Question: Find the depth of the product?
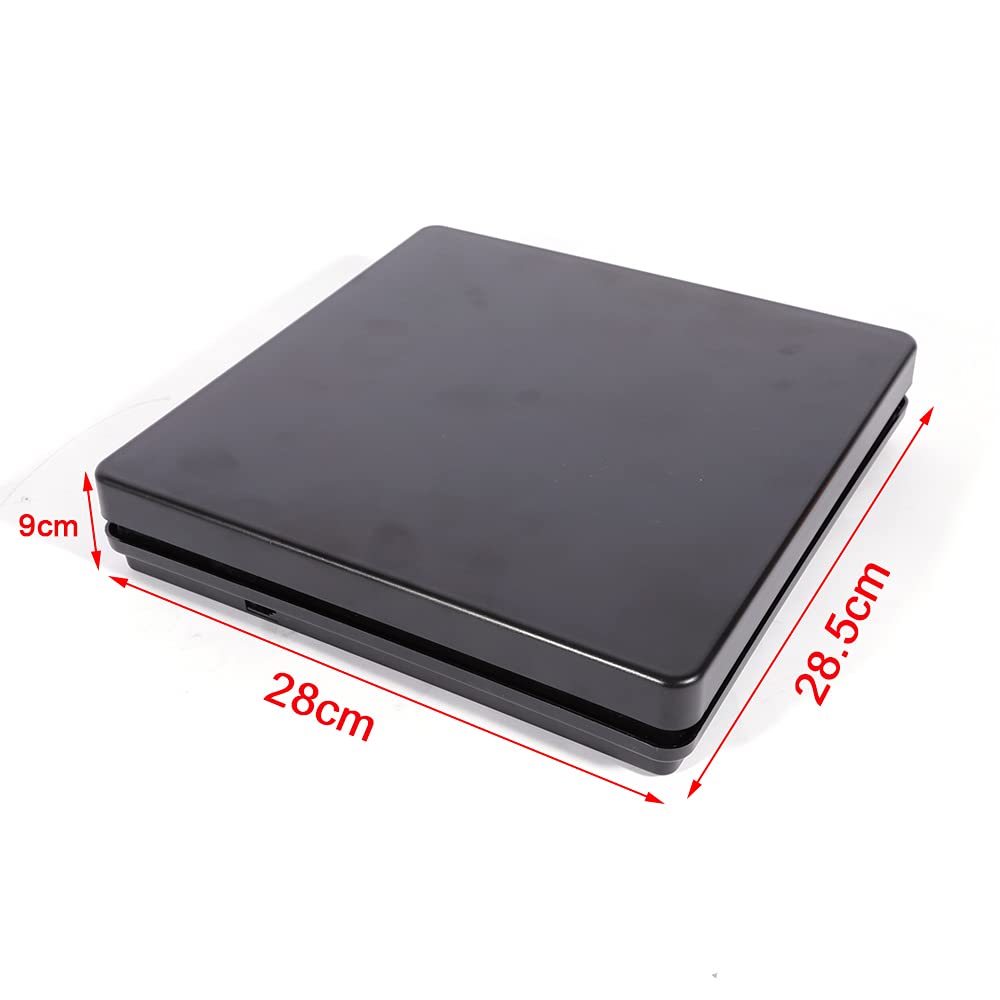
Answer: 28.5 centimetre